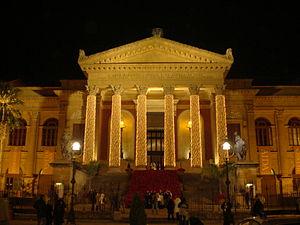
La province de Palerme est une ancienne province italienne située en Sicile. Sa population est de 1 250 296 habitants en 2011. Sa capitale est la ville de Palerme. La province a une superficie de 4 992 km² et comprend 82 communes. Elle est remplacée par la ville métropolitaine de Palerme depuis le 4 août 2015.